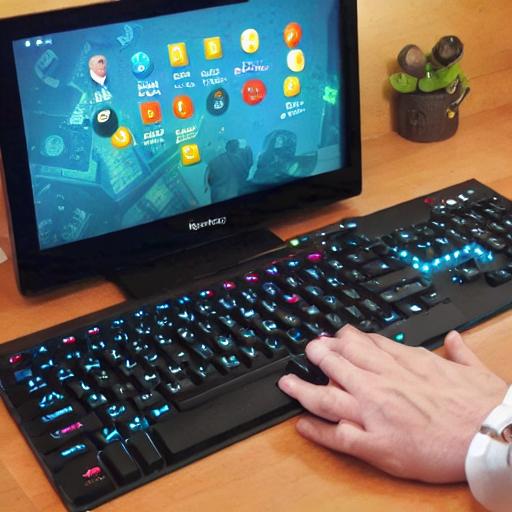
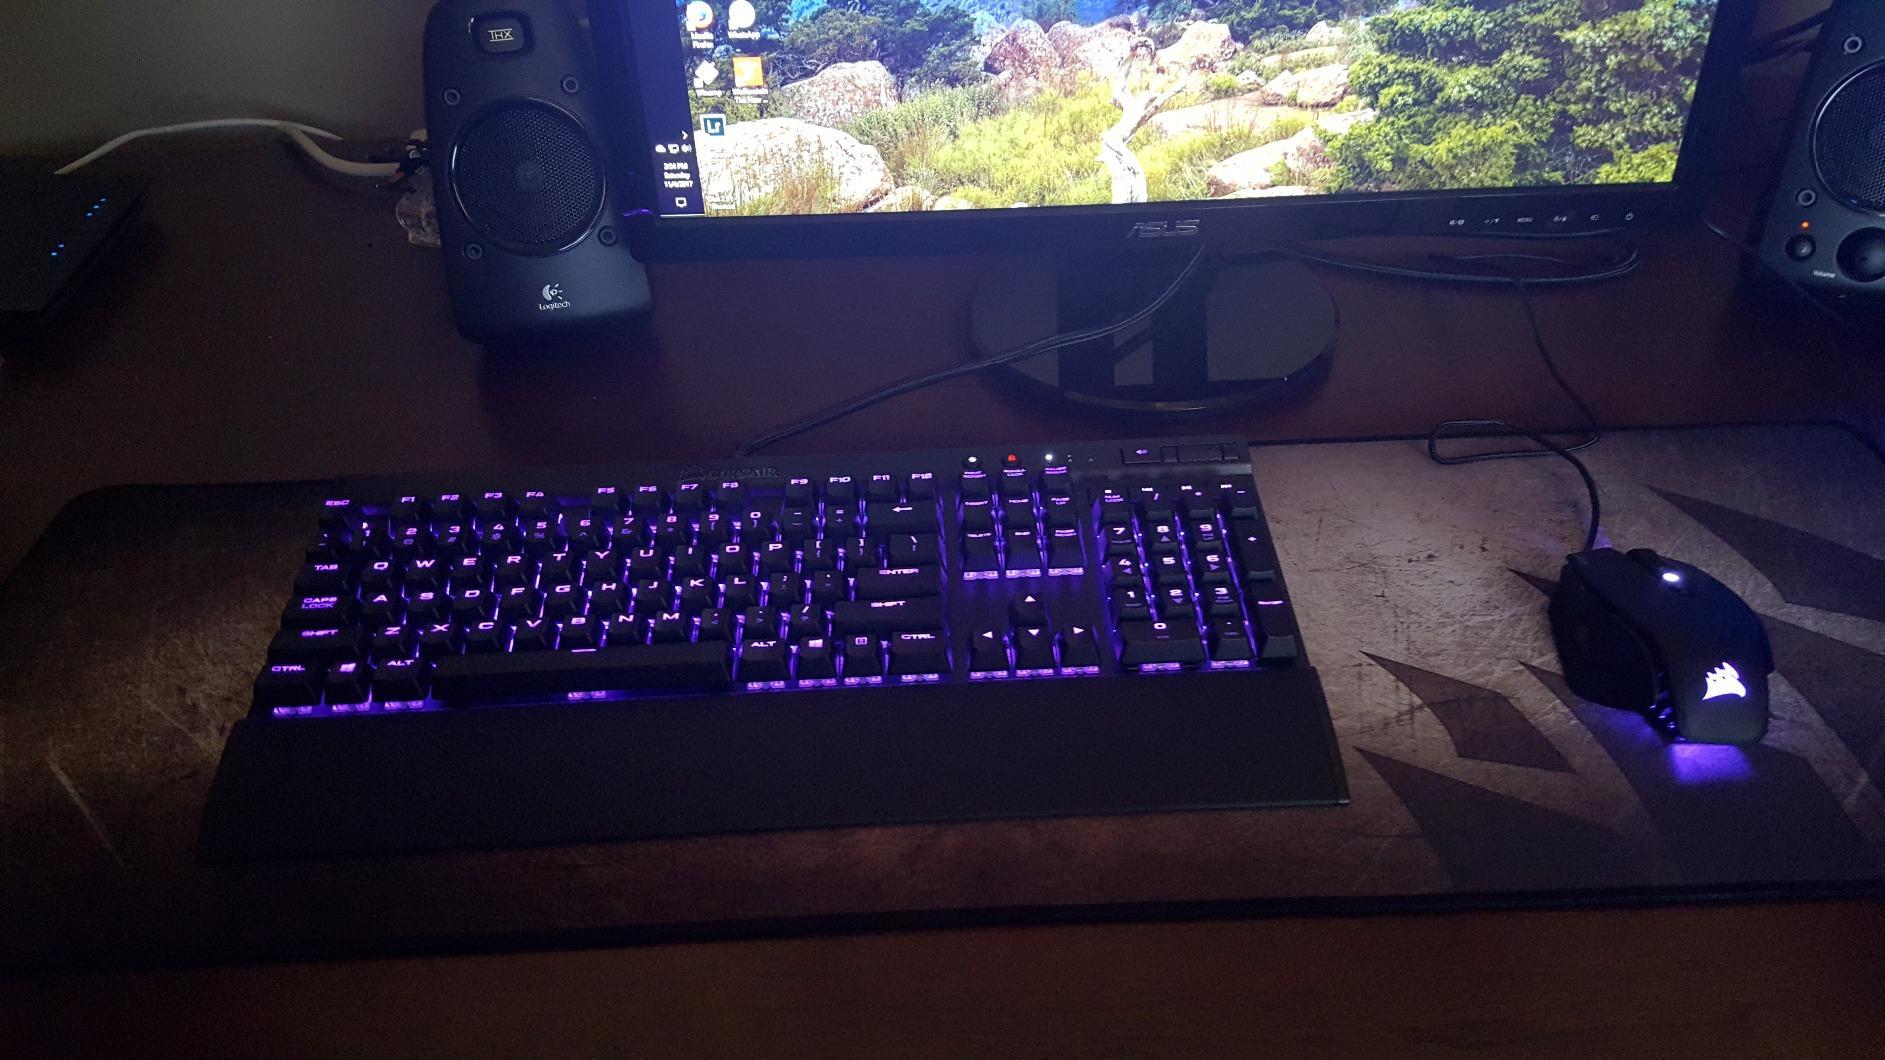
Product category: keyboard
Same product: no